Lamberto Bava

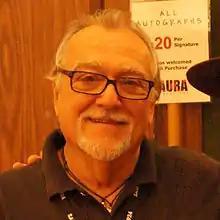
Lamberto Bava at the 2012 Days of the Dead, Indianapolis, USA.

Lamberto Bava (born 3 April 1944) is an Italian film director. Born in Rome, Bava began working as an assistant director for his director father Mario Bava. Lamberto co-directed the 1979 television film "La Venere d'Ille" with his father and in 1980 directed his first solo feature film "Macabre".